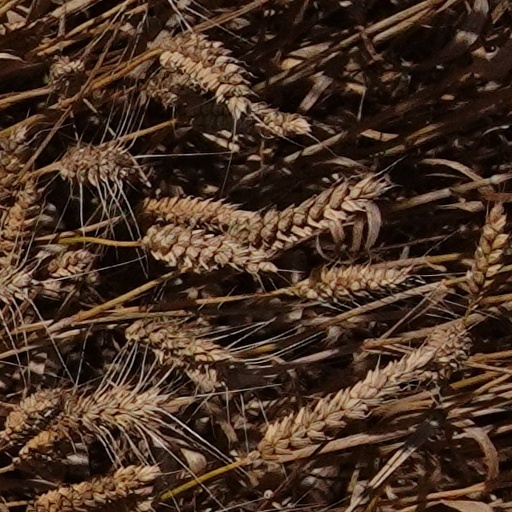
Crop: wheat